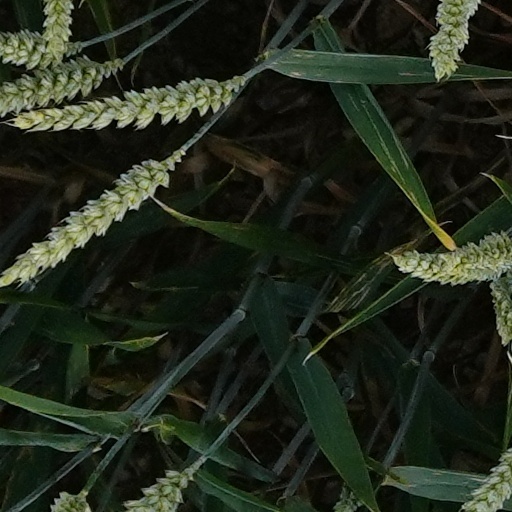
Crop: wheat